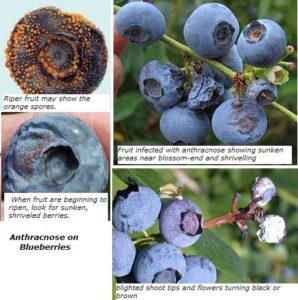
Plant: Blueberry
Disease: blueberry anthracnose